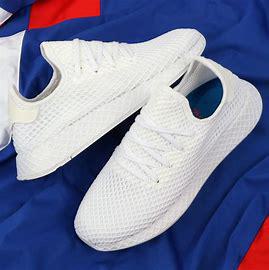
Brand: Adidas
Model: Deerupt